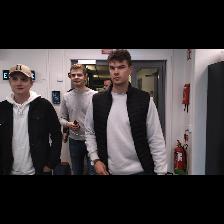
Label: Human